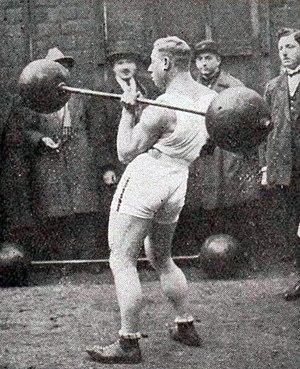
Charles Rigoulot en 1925 (épaulé, jeté à gauche).
Charles Rigoulot est un haltérophile, coureur automobile et catcheur français, né au Vésinet le 3 novembre 1903 et mort le 22 août 1962 à Paris.